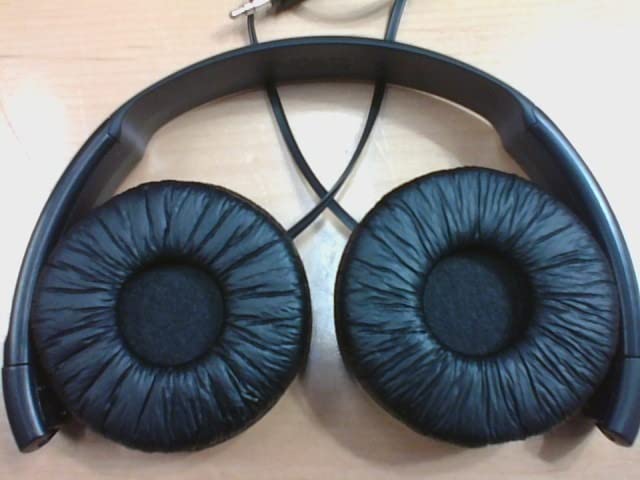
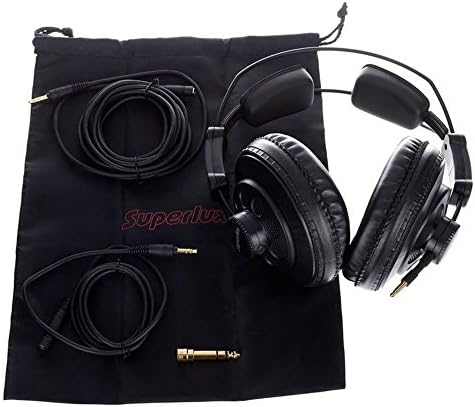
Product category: headphones
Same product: no